2023 Cannes Film Festival

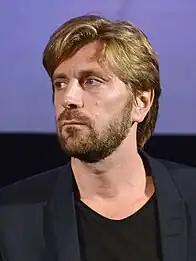
Ruben Östlund, Main Competition Jury President

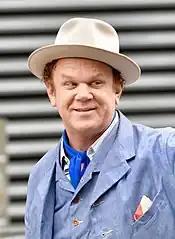
John C. Reilly, Un Certain Regard Jury President

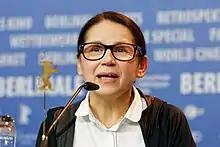

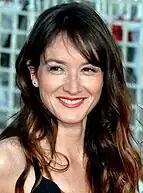
Anaïs Demoustier, Caméra d'Or Jury President

The following films were selected to compete in the "Un Certain Regard" section: